Charles McCarthy (progressive)

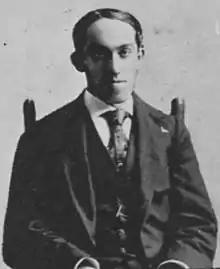
McCarthy pictured in "The Pandora 1898", Georgia yearbook

Charles McCarthy (June 29, 1873 – March 26, 1921) was an American political scientist, public administrator, Progressive reformer, and briefly, a college football coach. He is credited with founding the first legislative reference library in the United States. McCarthy was active in policy formation, with special interests in agricultural cooperatives and adult and vocational education. He authored "The Wisconsin Idea", a summary of Progressive philosophy and thinking.